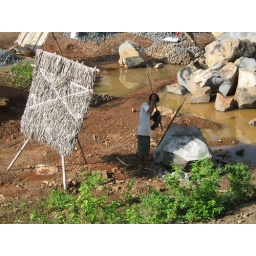
Manual cracking of a rock to stones for sale in Jolo, Philippines